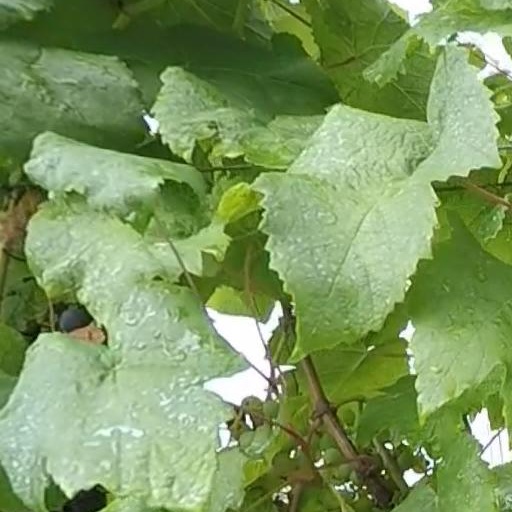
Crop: grape